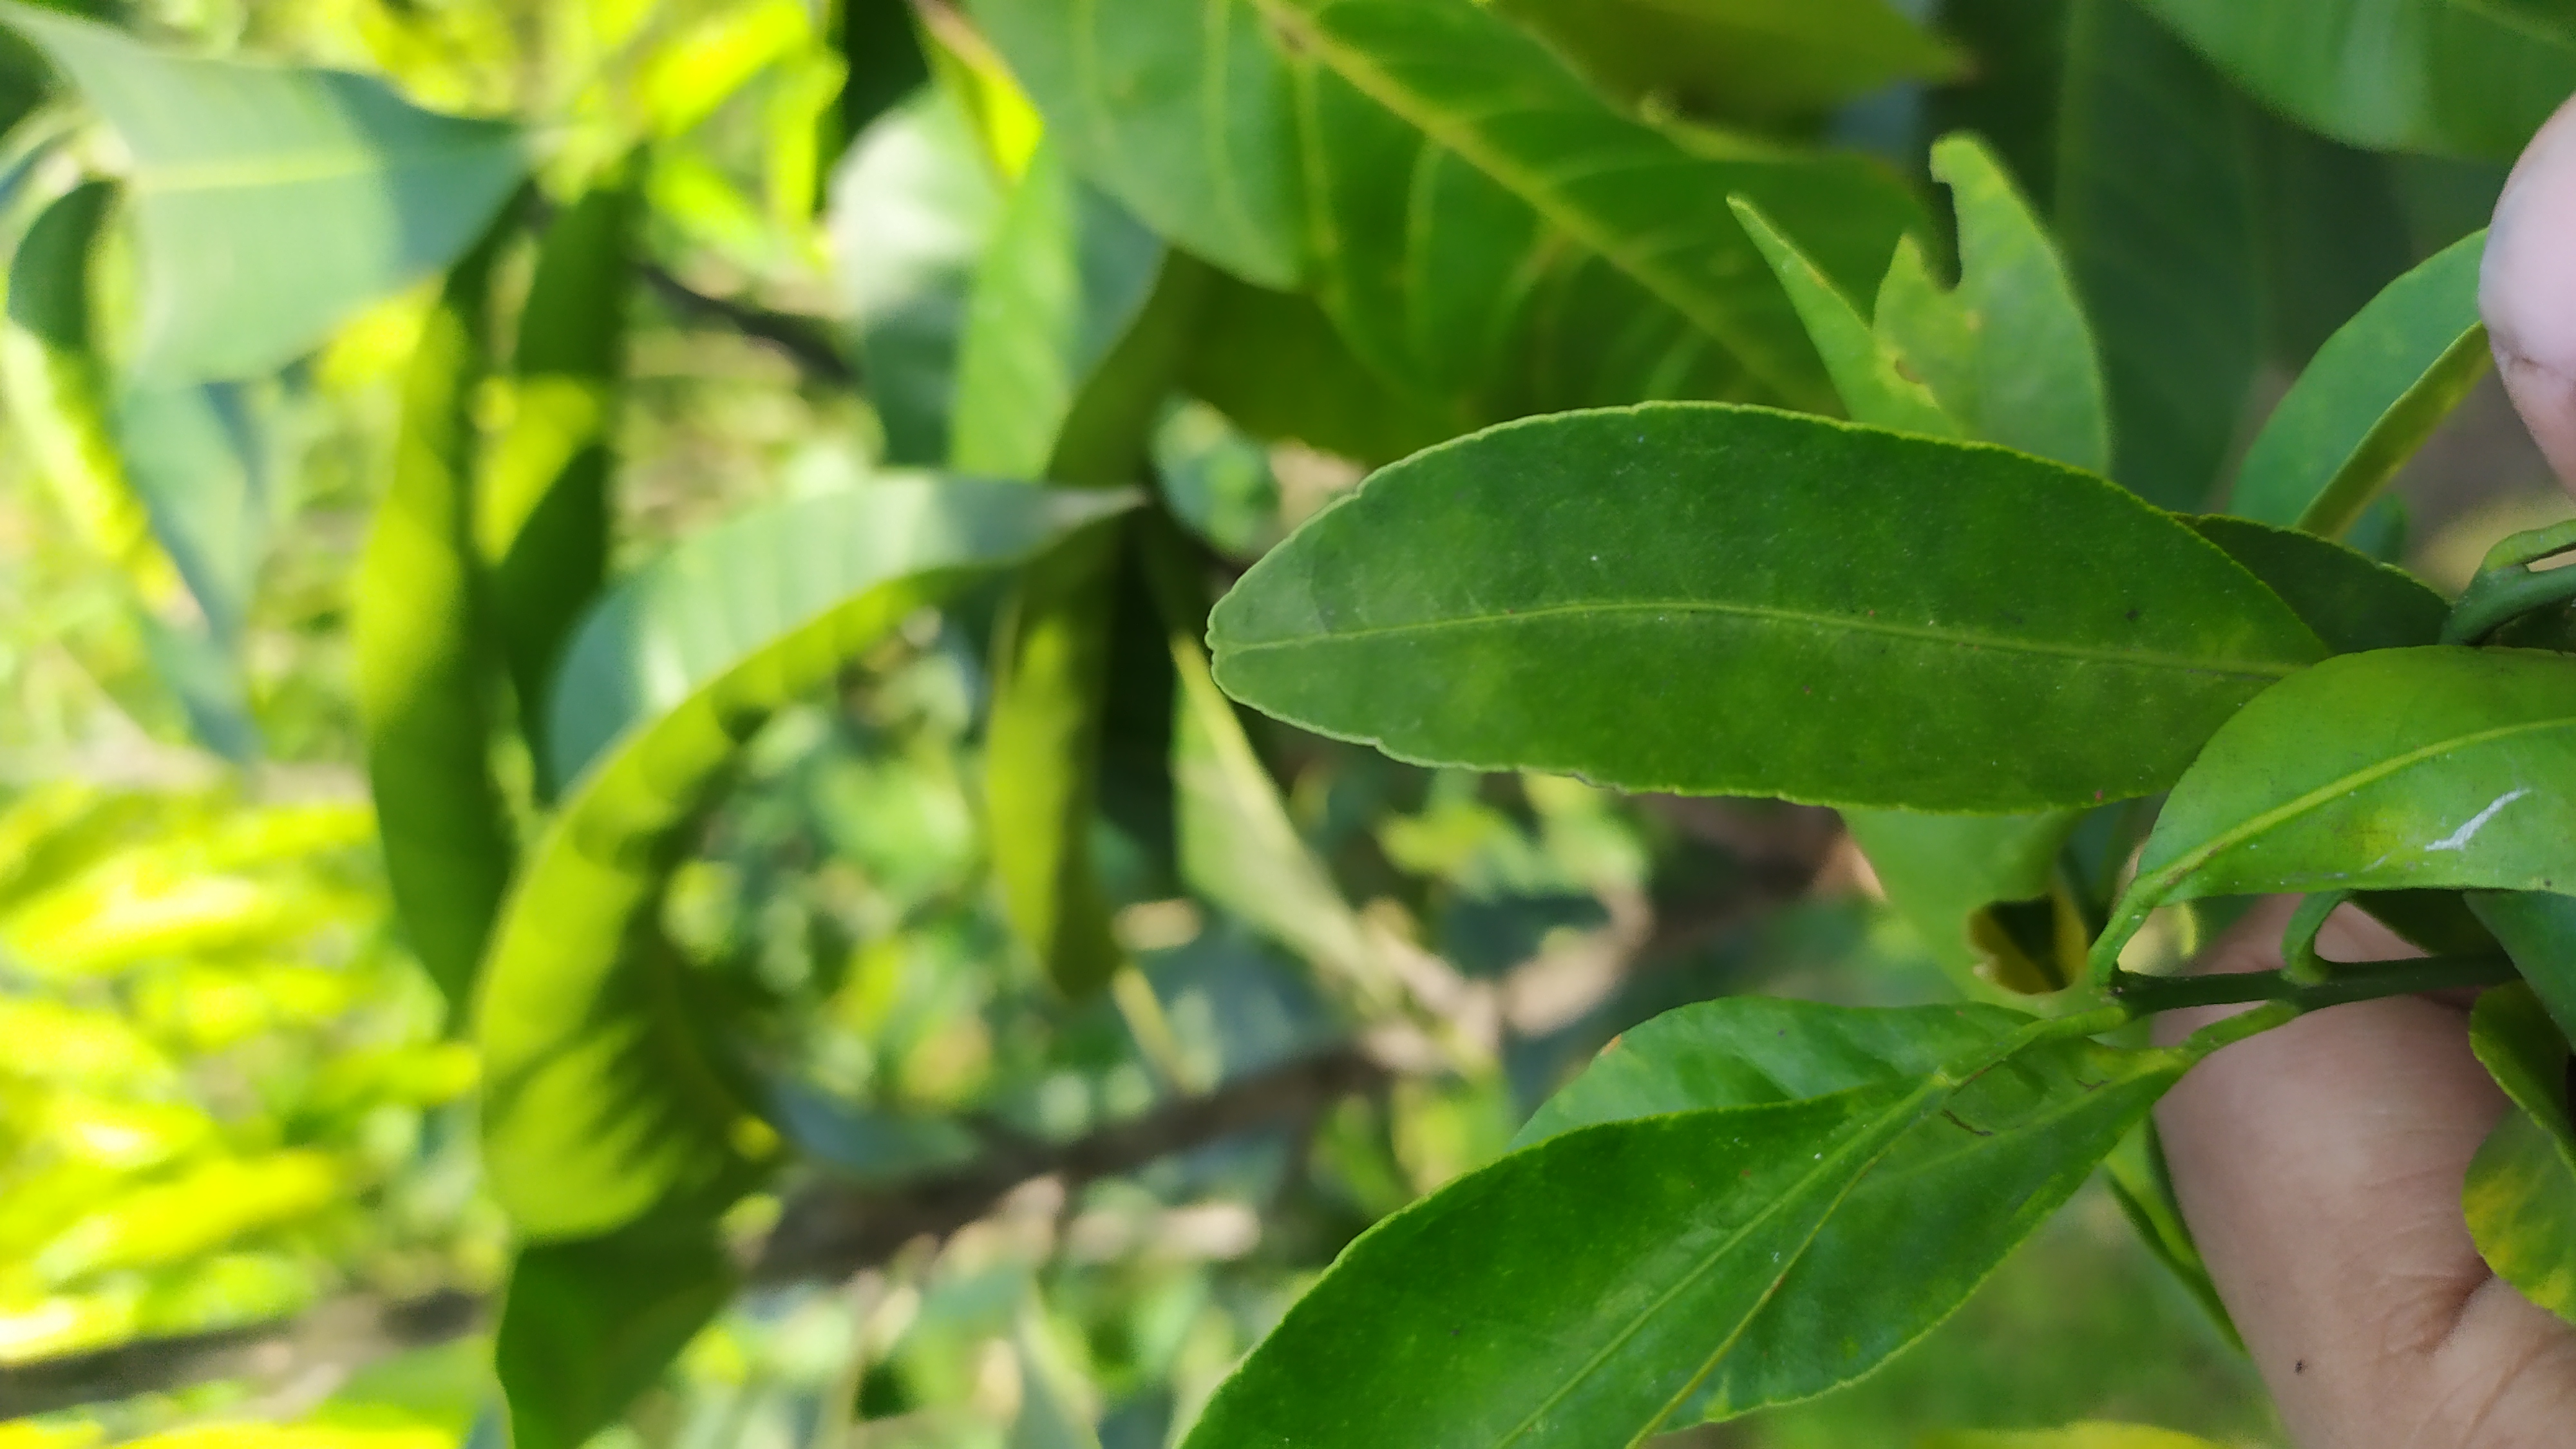
Mandarin leaf variety: Mandaring